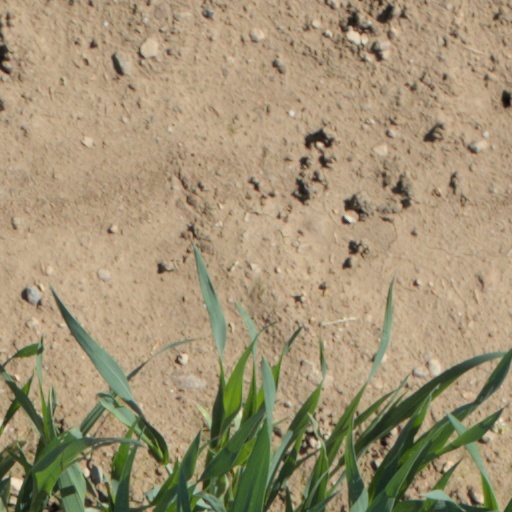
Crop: wheat